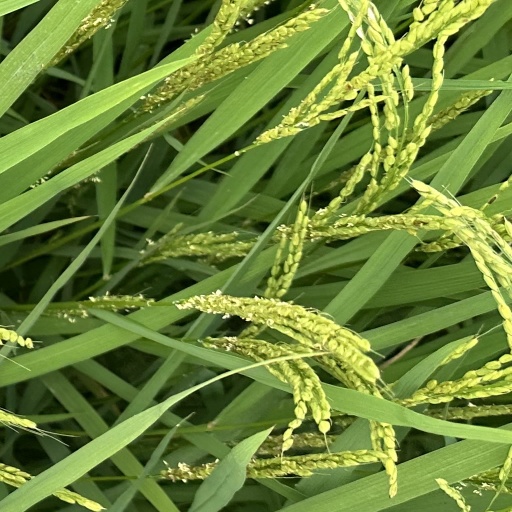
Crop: rice